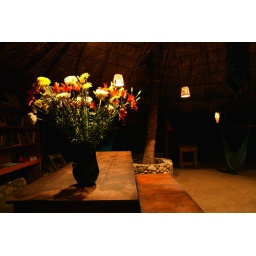
These flowers decorated the communal table at the Solstice Retreat in the town of Zipolite, Oaxaca, Mexico.